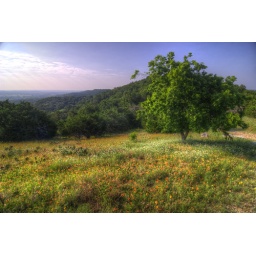
A field of flowers on top of a hill in the Arbuckle Mountains in South Central Oklahoma.